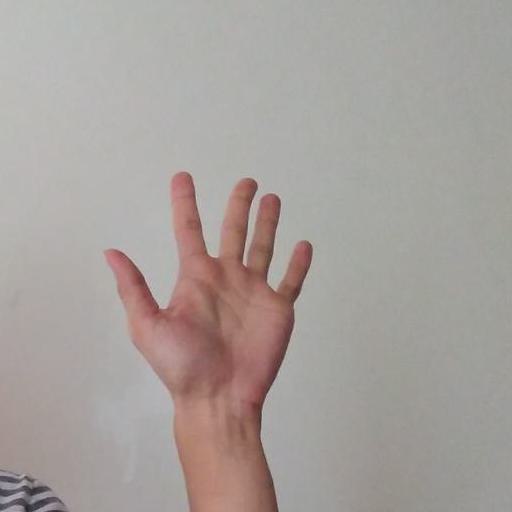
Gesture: palm